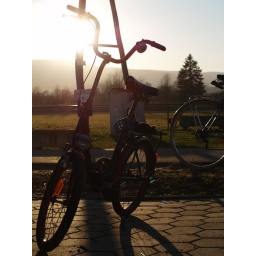
Bicycle has black and red stripes which are my work. I am in love with my pony bicycle, hehe (: